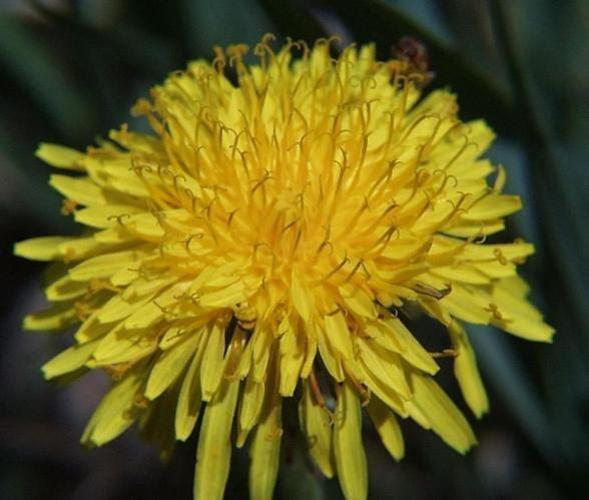
Label: common dandelion